Chase Elliott

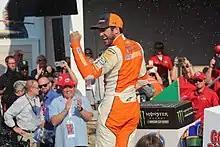
Elliott celebrating after winning the 2018 Go Bowling at The Glen

In 2018, Hendrick Motorsports changed Elliott's car number from No. 24 to No. 9, honoring the number his father, Bill Elliott, drove for most of his racing career. It was also the number Chase used in NASCAR's lower series. Elliott retained his crew, including crew chief Alan Gustafson. During qualifying for the Daytona 500, Elliott posted the ninth-fastest time, ending his streak of two consecutive Daytona 500 poles. In the Advance Auto Parts Clash, he led 17 of the 75 laps and ran up front for much of the race but fell back after an incident on the backstretch and was involved in a wreck on the final lap. Despite this, Elliott bounced back to win the second Can-Am Duel, earning a spot in the second row for the Daytona 500. In the Daytona 500, Elliott ran near the front during the first half of the race and even led four laps. However, his day ended early after being caught in an accident on lap 102, resulting in a 33rd-place finish.